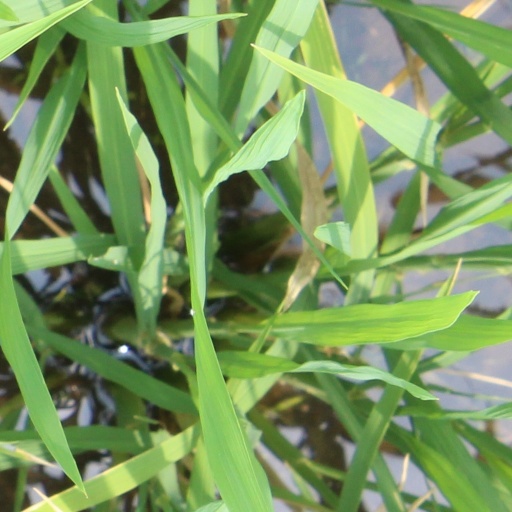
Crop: rice